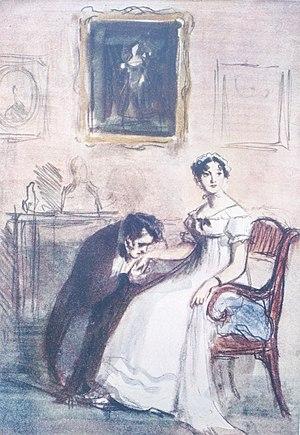
Konstantin Ivanovitch Roudakov, né le 26 mars 1891 à Saint-Pétersbourg et mort en 1949 à Leningrad, est un graphiste et enseignant russe et soviétique, membre de l'Union des artistes de Leningrad.